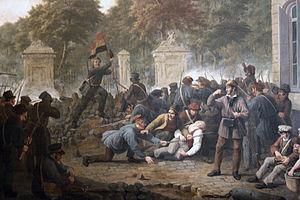
19 février : George Maclean arrive à Cape Coast comme président du Comité des Marchands. Il étend l’influence culturelle et juridique du Royaume-Uni dans la région. La Côte de l’Or devient protectorat britannique.